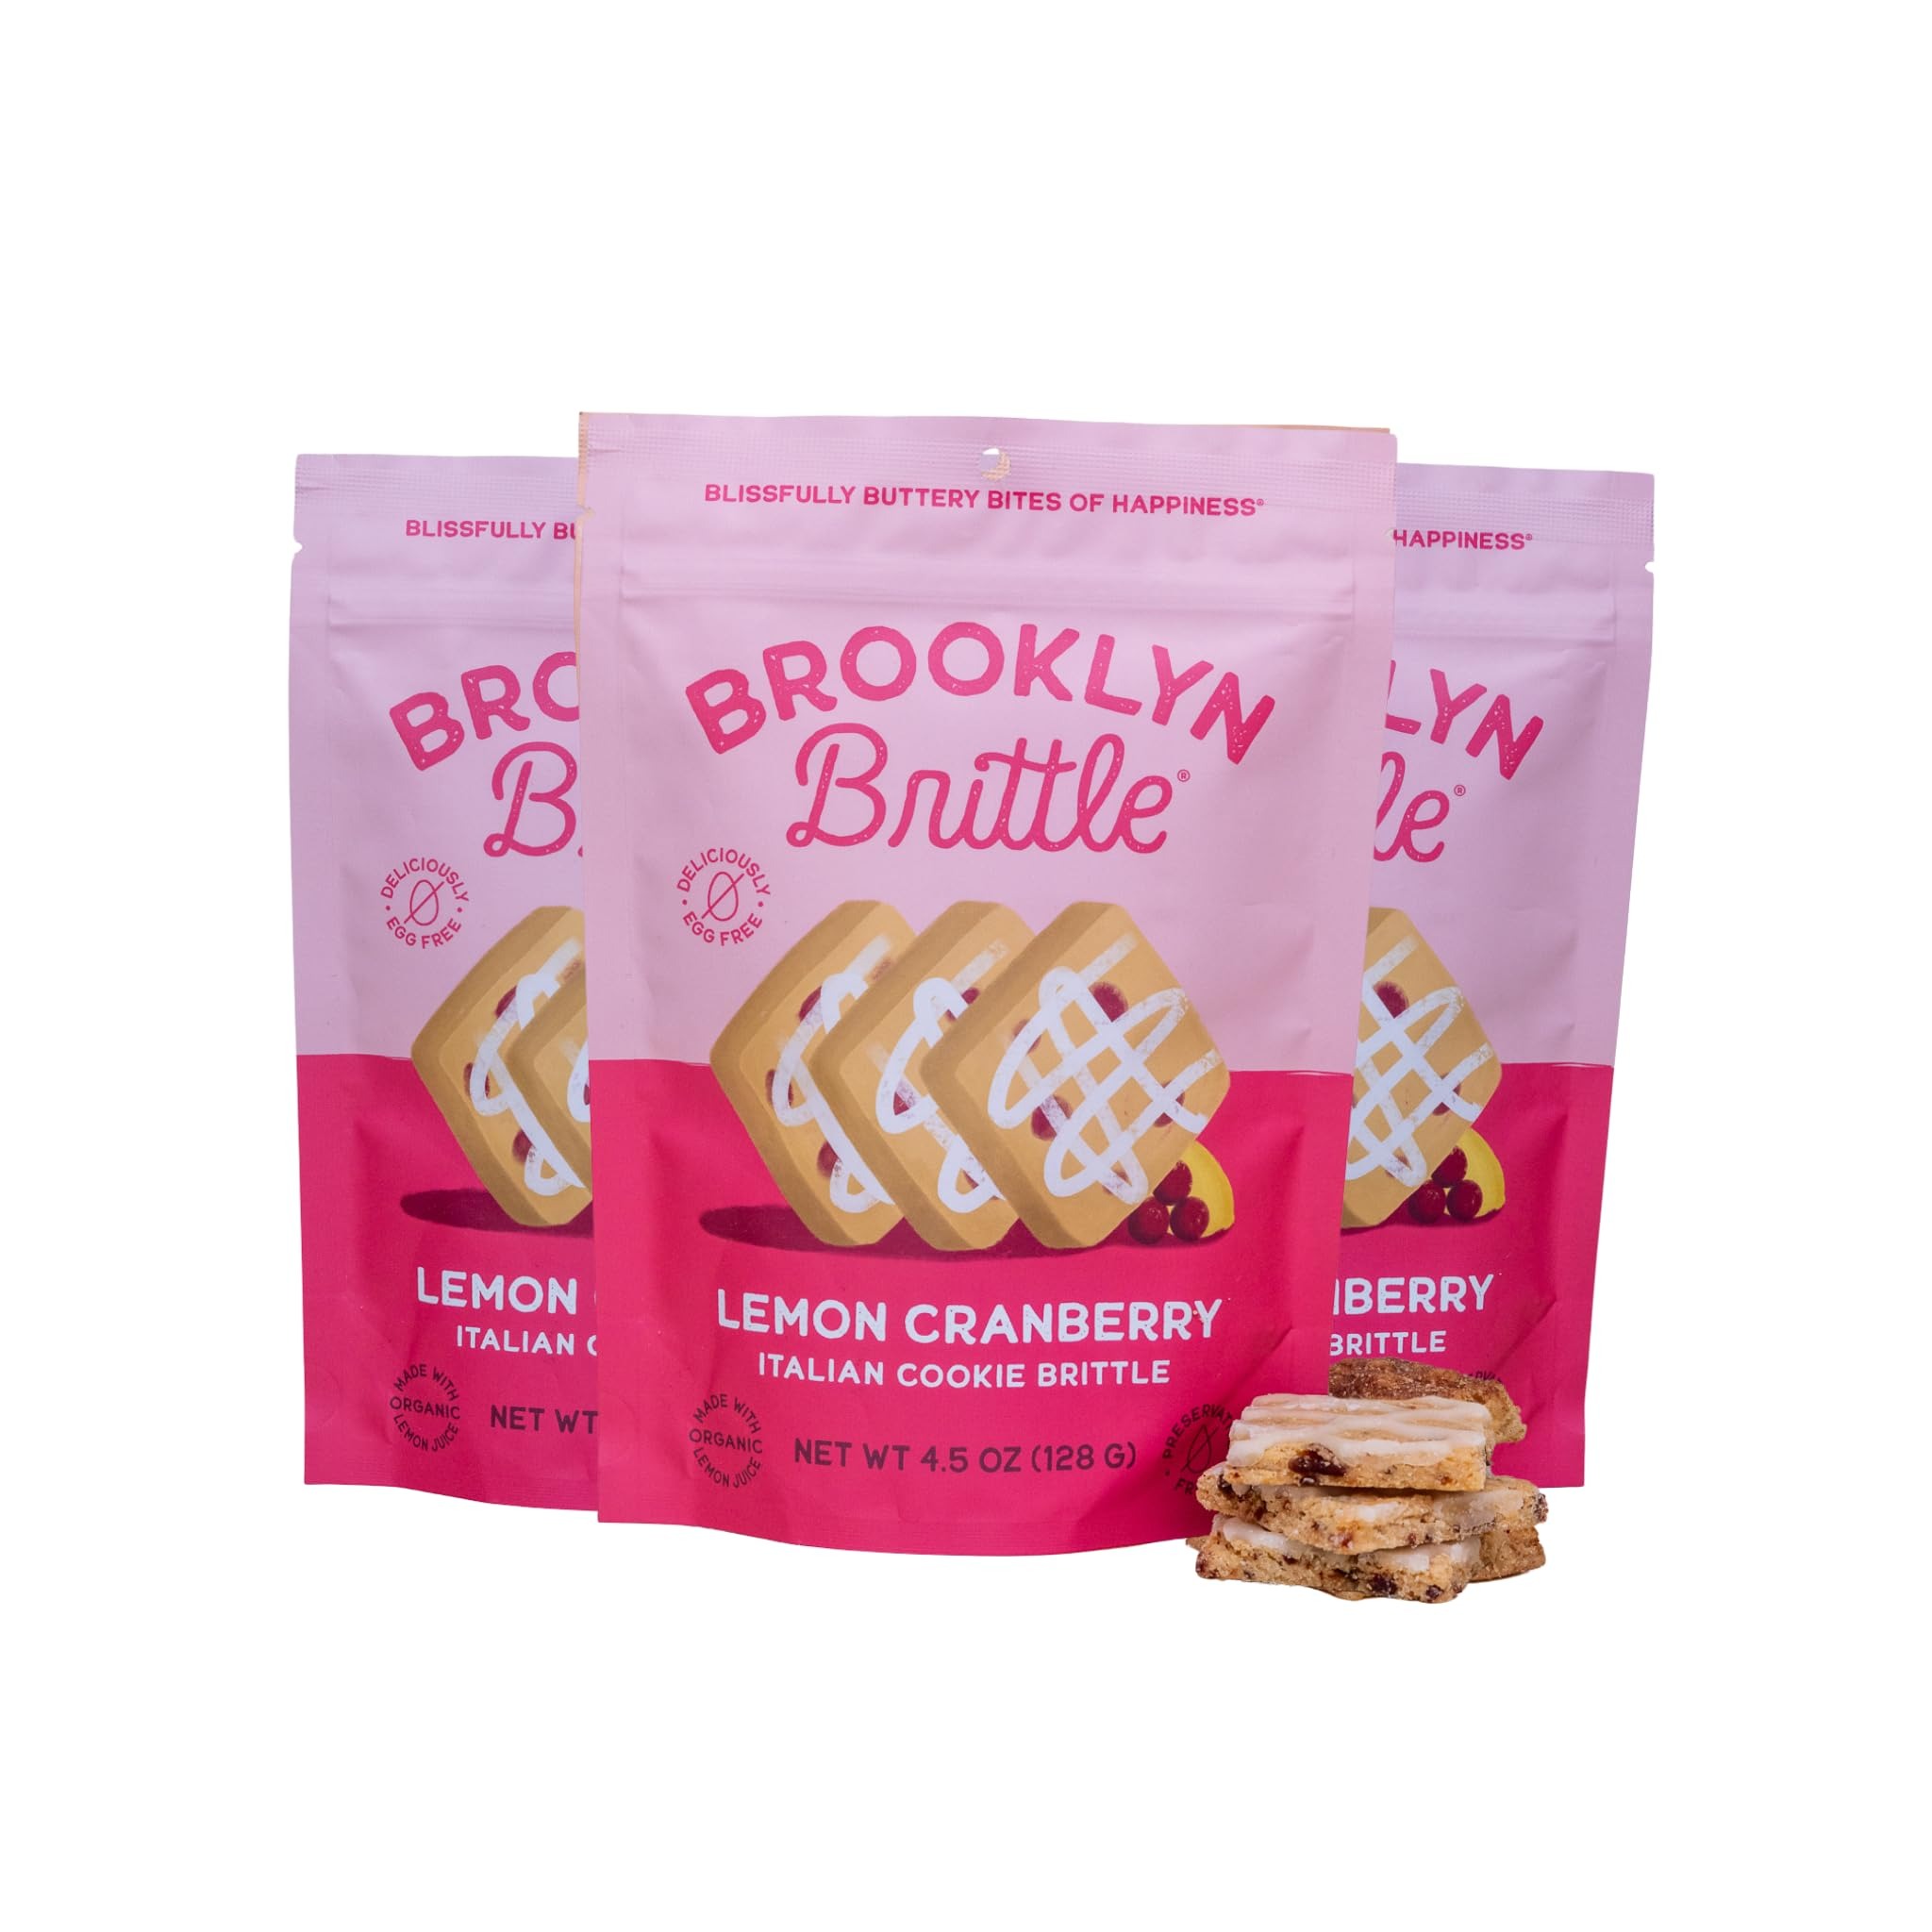
Item Name: Brooklyn Brittle Lemon Cranberry Italian Cookie Brittle – Light, Crunchy & Refreshing Gourmet Snack – Sweet & Tart Baked Treats – Perfect for Tea Time, Picnics & Gifting Pack of 3
Bullet Point 1: Bright & Refreshing Flavor – Indulge in the perfect balance of zesty lemon and tart cranberry, combined into a crisp, buttery Italian cookie brittle that delivers a delightful crunch with every bite. A satisfying treat for citrus lovers.
Bullet Point 2: Perfect for Any Occasion – Whether you’re enjoying an afternoon tea, packing a picnic, or looking for a light snack to brighten your day, this gourmet cookie brittle is a delicious companion that pairs well with coffee, tea, or lemonade.
Bullet Point 3: Handmade Quality – Made with premium ingredients and carefully baked to perfection, Brooklyn Brittle delivers an artisanal snacking experience. Enjoy the taste of handmade, small-batch treats with every bite.
Bullet Point 4: Great for Gifting & Sharing – Packaged in convenient snack-size packs, this cookie brittle makes a thoughtful gift for food lovers, a sweet treat for family gatherings, or a delightful addition to dessert boards and party spreads.
Bullet Point 5: Convenient & Travel-Friendly – Individually packed for freshness, these 0.99 oz snack packs are perfect for on-the-go snacking, lunchboxes, road trips, or keeping at your desk for a quick, satisfying bite.
Product Description: Experience the perfect harmony of citrus and cranberry in Brooklyn Brittle Lemon Cranberry Italian Cookie Brittle. Crafted with premium ingredients, this gourmet snack delivers a crispy, buttery texture with a bright and refreshing taste. Perfectly portioned for snacking on the go, tea time, or sharing with loved ones, these handcrafted treats offer a delightful balance of sweet and tart flavors. Whether paired with your favorite beverage or enjoyed straight from the pack, Brooklyn Brittle Lemon Cranberry is a must-have for anyone who loves light, flavorful treats.Made with fresh lemon juice and chunks of ruby cranberries, these cookie brittles are guaranteed to put you in a sun-kissed mood. Indulge with an icy cold lemonade! Each snack pack contains cookie brittles.
Value: 4.2
Unit: Ounce

Price: 27.95